Shandong University

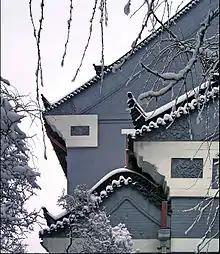
Building on the Baotuquan Campus in winter.

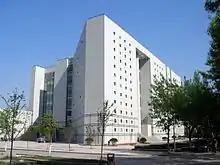
Building of the State Key Laboratory for Crystal Materials

The Qianfoshan Campus was established in 1949 and served as the campus of Shandong University of Technology. It became a part of Shandong University when Shandong University of Technology was merged into Shandong University in July 2000. The campus has a total area of about 420,000 square meters and remains exclusively dedicated to engineering. It is home to the schools of Materials Science and Engineering, Electrical Engineering, Mechanical Engineering, Computer Science and Technology, Control Science and Engineering, Energy and Power Engineering, Physical Education, as well as Civil Engineering. The roads on the Qianfoshan Campus are named after famous engineers and inventors from China as well as abroad.